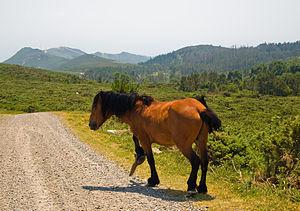
Le bien-être du cheval dépend des conditions de vie et d'utilisation de cette espèce domestiquée, par opposition à toute mise en souffrance volontaire ou involontaire, que ce soit par le biais de coups, de mutilations, de négligences ou de soins mal adaptés.